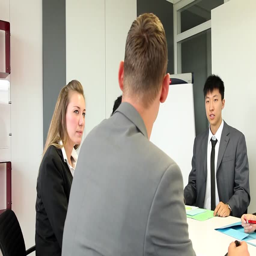
dolly shot of a group of international business people in a meeting inside the conference room